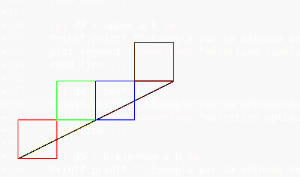
Tracé de segment avec l'algorithme de Bresenham (exemple animé, avec de plus en plus de carrés). Généré avec un petit programme OCaml (cf. https://bitbucket.org/snippets/lbesson/pejbM) et une capture vidéo de mon écran (avec byzanz-record).
L’algorithme de tracé de segment de Bresenham est un algorithme développé par Jack E. Bresenham en mai 1962, alors qu’il travaillait dans un laboratoire informatique d’IBM et cherchait à piloter un traceur attaché à une console texte. Cet algorithme a été présenté à la convention de l’ACM en 1963, puis publié en 1965 dans la revue IBM Systems Journal.